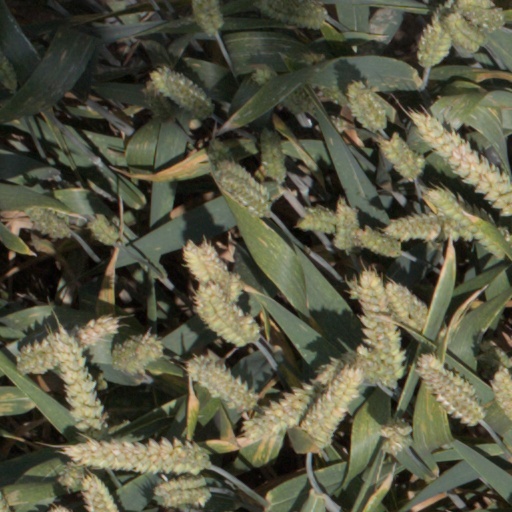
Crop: wheat